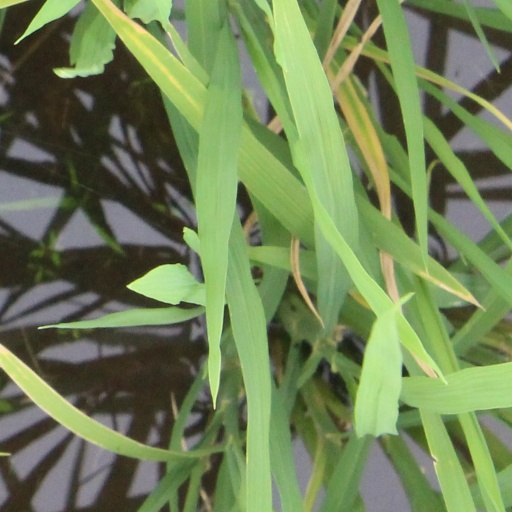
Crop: rice